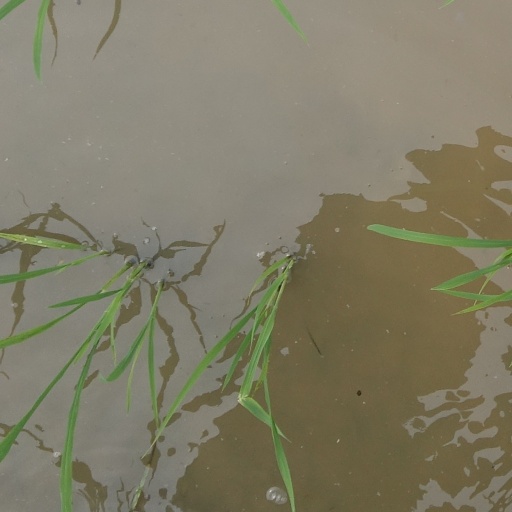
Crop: rice